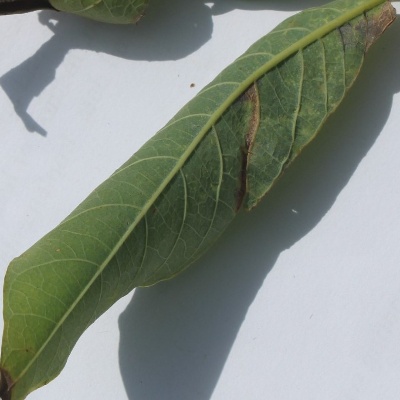
Crop: Cassava
Condition: bacterial blight